Housing at the Massachusetts Institute of Technology

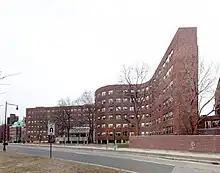
Front facade of Baker House

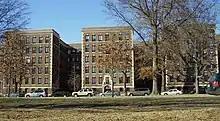
The three "Burton" wings of Burton-Conner House, viewed from Memorial Drive

Baker House, located at 362 Memorial Drive, is a co-ed dormitory at MIT designed by the Finnish architect Alvar Aalto in 1947–1948 and built in 1949. Its distinctive design has an undulating shape which allows most rooms a view of the Charles River, and the dining hall features a "moon garden" roof. Aalto also designed custom furniture for the building's rooms, many of which are wedge-shaped. Baker House was renovated for its fiftieth anniversary in 1999, modernizing the plumbing, telecommunications, and electrical systems and removing some of the interior changes made over the years that were not in Aalto's original design. Baker House celebrated its 75th Anniversary in 2024 with over 382 house alumni in attendance.